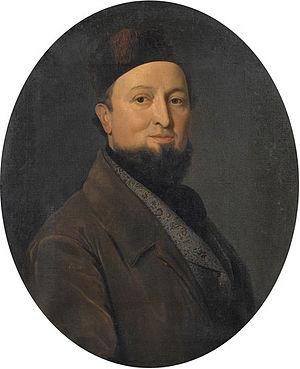
Karl Emanuel Tscharner ou Carl Emanuel von Tscharner, né le 14 février 1791 à Berne et mort le 7 janvier 1873 dans la même ville, est un peintre et sculpteur suisse.
Johann Friedrich Dietler, né en 1804 et mort en 1874, est un peintre portraitiste suisse.